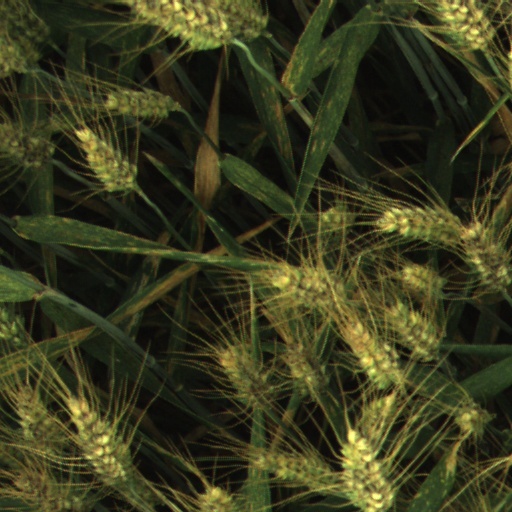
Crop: wheat